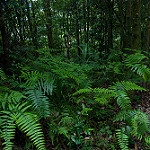
Scene: Outdoor